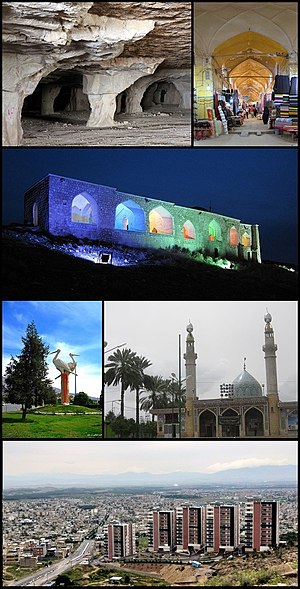
Jahrom
Jahrom er en by i det nordlige Iran, med et indbyggertal på cirka 141.000. Byen er ligger i Fars-provinsen, syd for hovedby Shiraz.